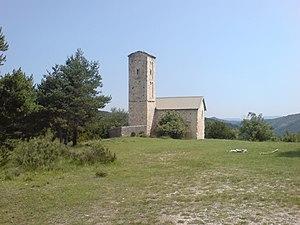
Chapelle romane Saint-Thyrse
Castellane est une commune française, sous-préfecture du département des Alpes-de-Haute-Provence, dans la région Provence-Alpes-Côte d'Azur.
Cet article recense les sites retenus pour le loto du patrimoine en 2018.
La chapelle Saint-Thyrse de Robion est une chapelle romane située à Castellane, dans le département français des Alpes-de-Haute-Provence et la région Provence-Alpes-Côte d'Azur.